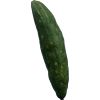
Label: Cucumber 3